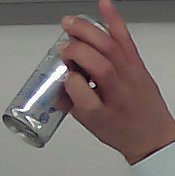
Product: redbull_energydrink